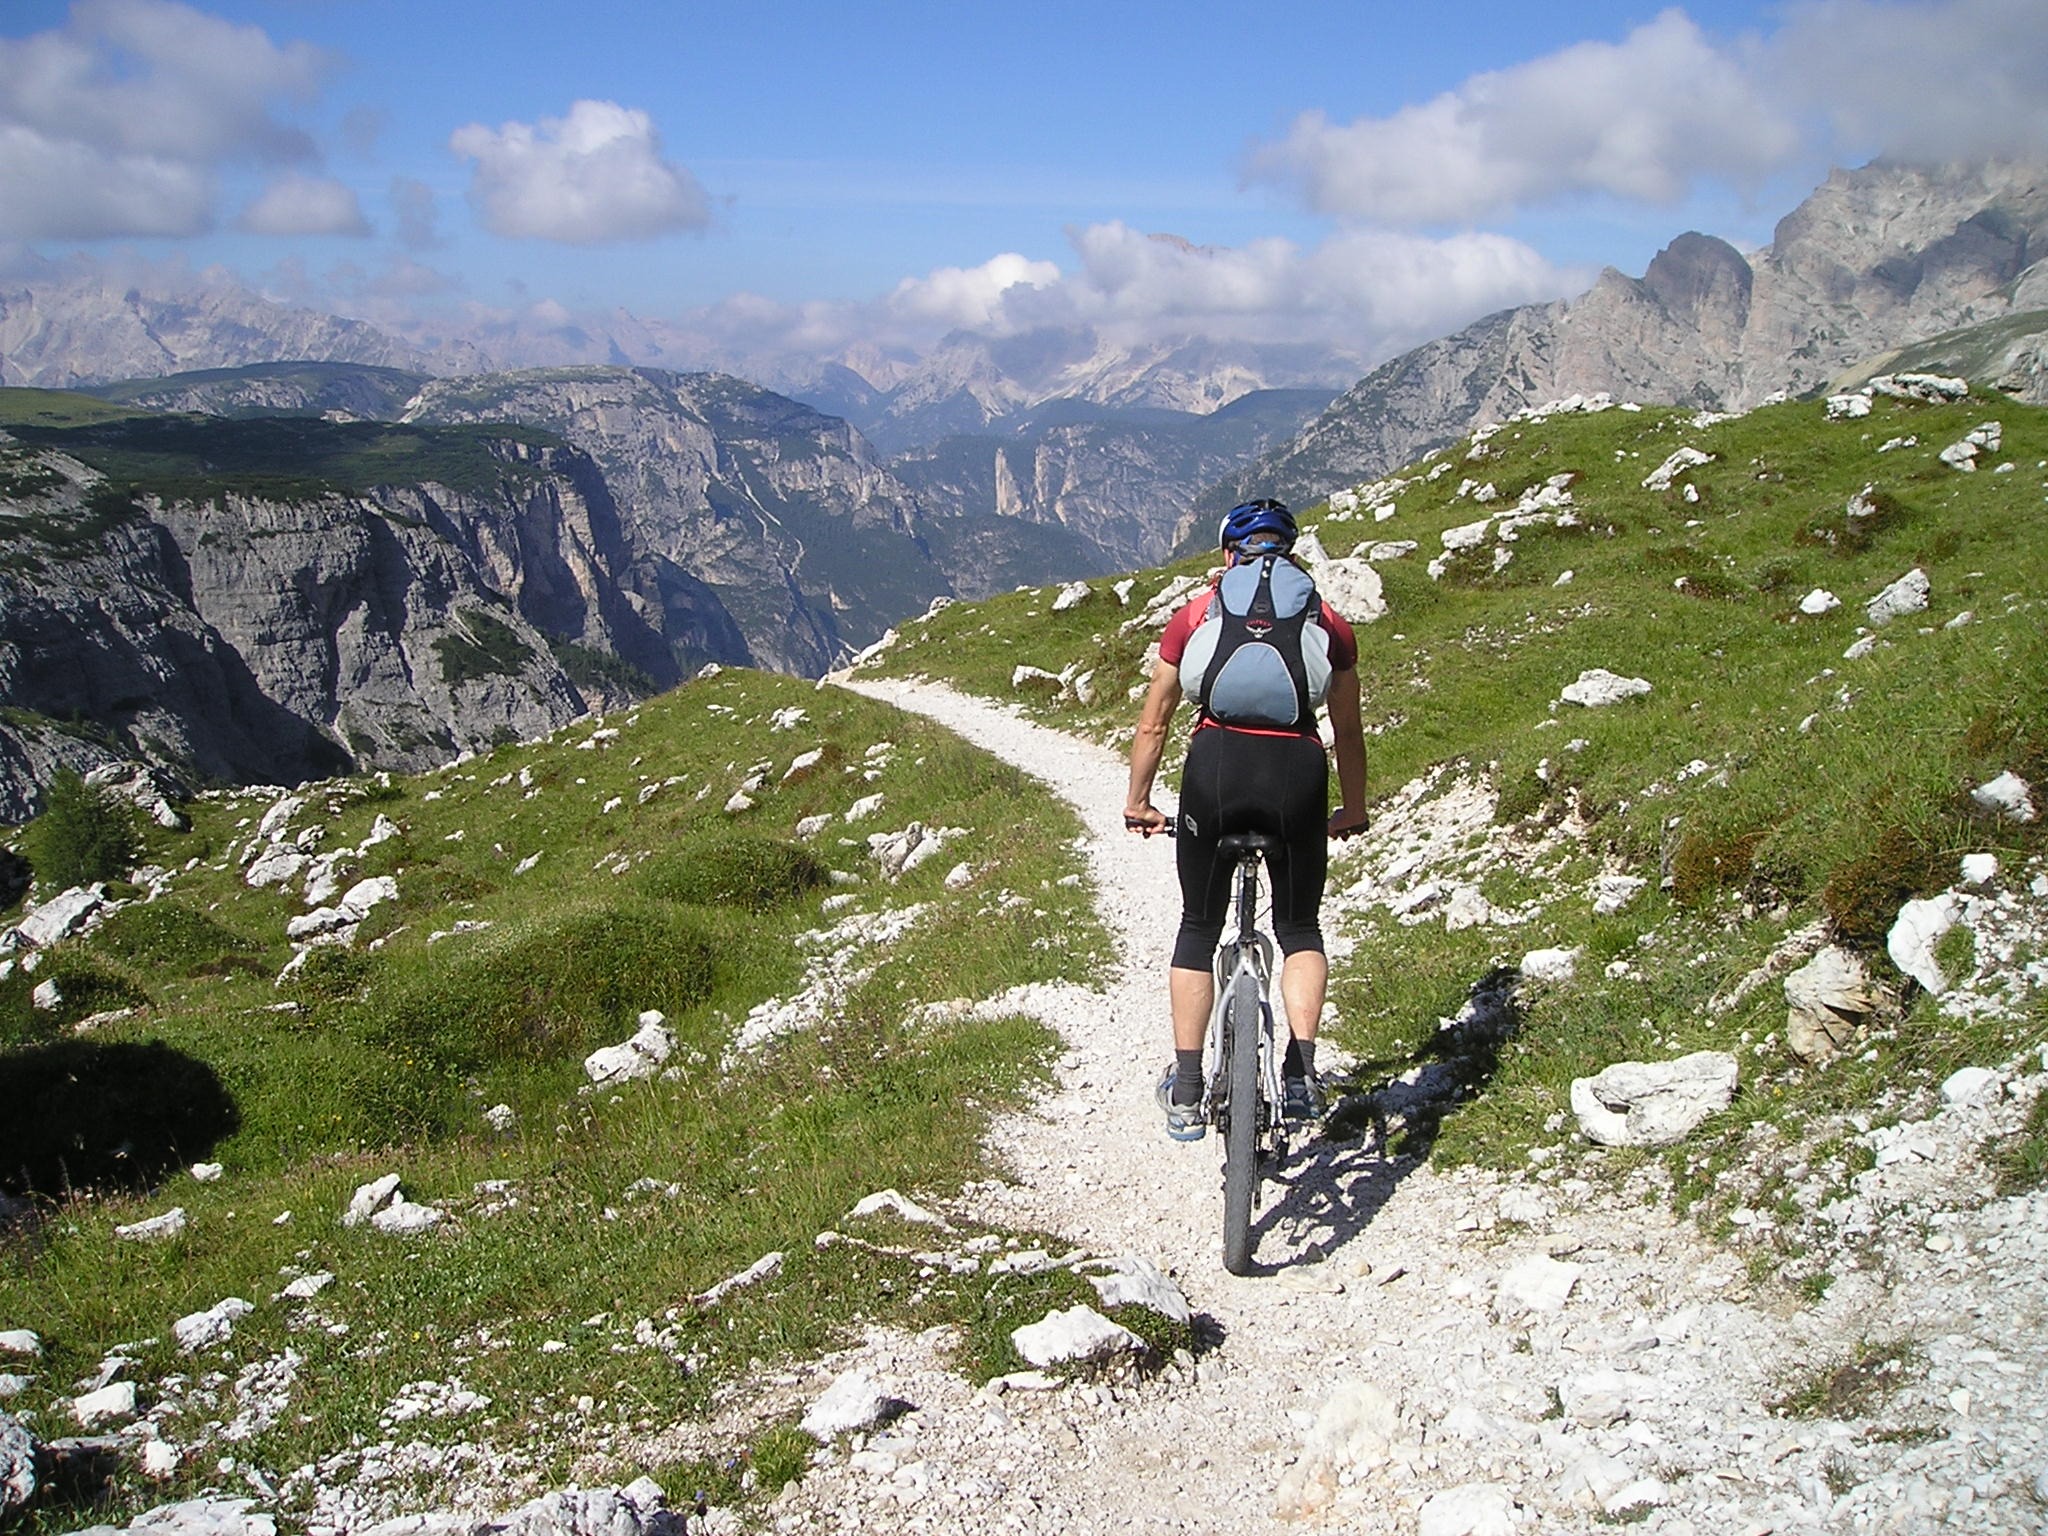
man, walking, mountain, trail, sport, adventure, backpack, bicycle, bike, mountain range, vehicle, italy, alpine, extreme sport, ridge, mountain bike, sporty, tour, departure, mountains, alps, fell, away, cyclists, dolomites, mountain biking, south tyrol, bicycle tour, mountain pass, transalp, singletrail, touring bike, mountainous landforms, cycle sport